Maldeamores

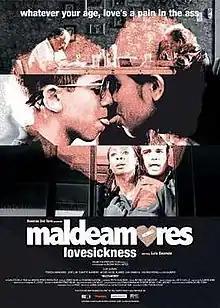
Film poster

Maldeamores is a 2007 Puerto Rican film starring Luis Guzmán, written by Carlos Ruíz Ruíz and Jorge Gonzales, and directed by Ruíz and his wife Mariem Pérez Riera.